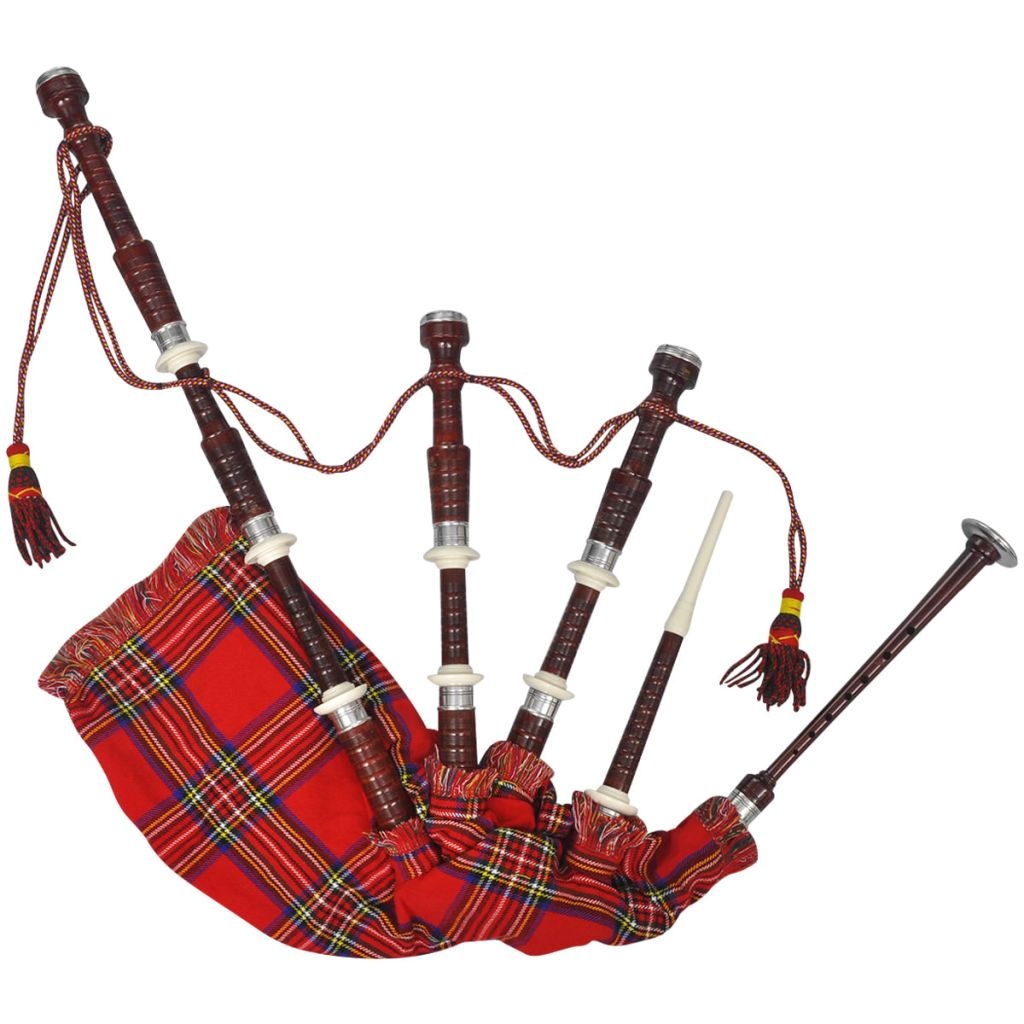
Schottischer Dudelsack Great Highland Roter Royal Stewart Tartan
Dieser hervorragende Dudelsack eignet sich für Anfänger oder Dudelsackspieler mit etwas Erfahrung. Er bereitet viel Freude beim Musizieren. Die Sackpfeife ist ein Blasinstrument mit einer langen Geschichte. Durch das Einblasen von Luft in den Sack wird ein Druck aufgebaut und aufrechterhalten; die mit Druck austretende Luft erzeugt einen konstanten, harmonischen Ton durch die Pfeifen und den Bordun. Der Luftsack ist aus hochwertigem Synthetik-Material gefertigt und mit rotem Royal Stewart Tartan versehen. Dank der hochwertigen Verarbeitung ist er zu 100 % luftdicht, um einen hochwertigen Klang zu bieten. Die Pfeifen sind aus feinstem Holz mit glatter Oberfläche gefertigt. Daher erzeugen die Dudelsack-Pfeifen einen schönen Klang beim Spielen. Das Dudelsack-Set enthält einen Sack aus synthetischem Material, Kordel, einen Chanter, eine Chanter-Pfeife aus Kunststoff, 2 Tenor-Bordune, 2 Bordun-Pfeifen und eine Tasche. Stoff: Roter Royal Stewart Tartan Pfeifen: Massivholz Mit: 100 % luftdichter Sack aus synthetischem Material Bezug aus Schottenkaro und dazu passende Kordel Beschläge aus Elfenbein- und Silber-Imitat Inklusive 1 Set Bordun-Pfeifen und Chanter-Pfeife aus Kunststoff Altersempfehlung: Geeignet für Kinder ab 36 Monaten
Brand: vidaXL
Category: Arts & Entertainment > Hobbies & Creative Arts > Musical Instruments > Bagpipes > Great Highland Bagpipes